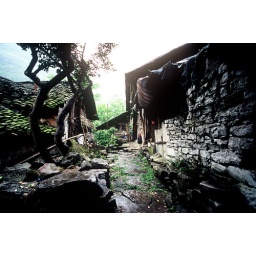
A nice arrangement of trees and rocks for a walkway in front of a house.